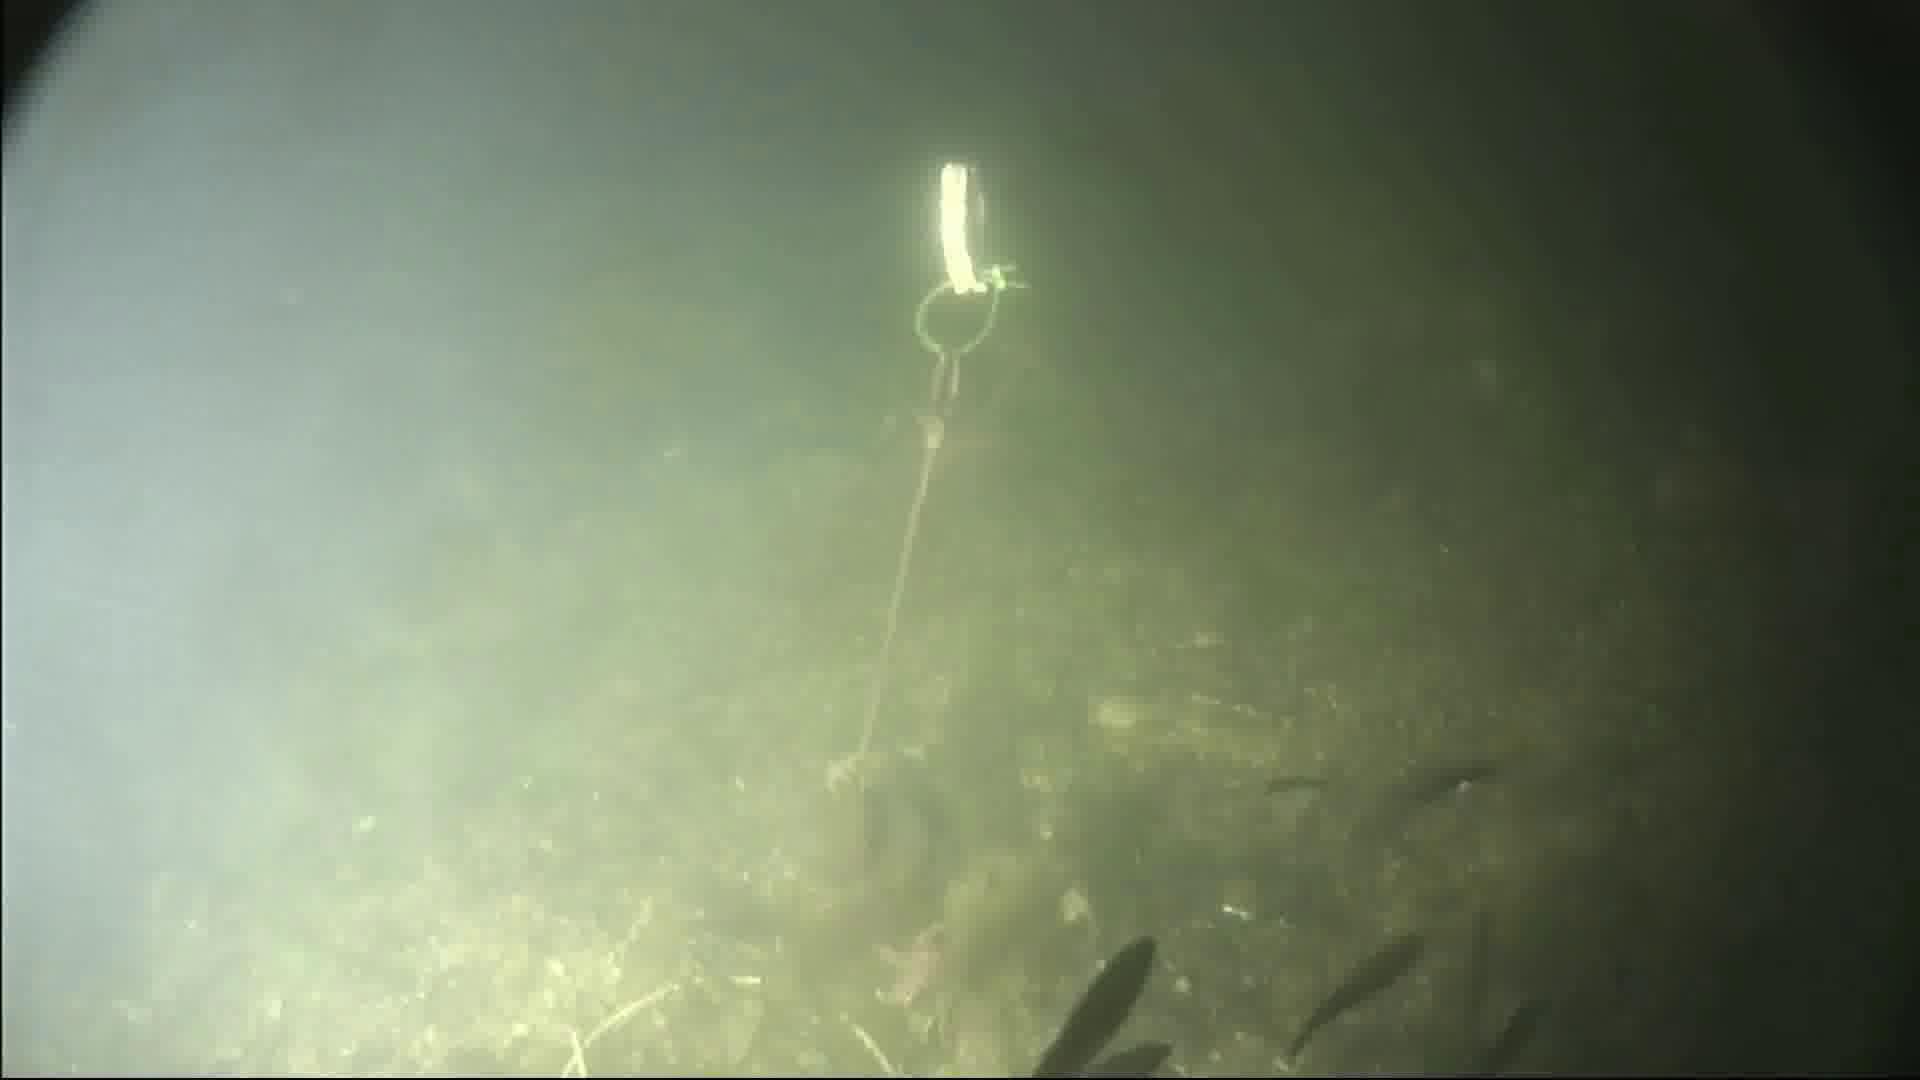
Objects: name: starfish
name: small_fish